M-Line Trolley

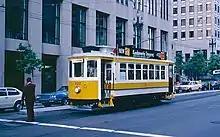
Car 122 running in the 1983 San Francisco Historic Trolley Festival a year before being acquired by MATA

186 was built by the St. Louis Car Co. for Dallas Consolidated Electric Street Railway in 1913. The car served for 43 years in Dallas before being retired in 1956, when the streetcar system was abandoned. 186 was stripped of its running gear and electrical wiring and sold to a private individual who used it for a hay barn in far North Dallas. Ed Landrum, one of MATA's founders, acquired the car in 1979 and cosmetically restored it. The Green Dragon was originally displayed in the Texas Sports Hall of Fame in Grand Prairie, Texas. When the museum closed, Landrum removed 186 and donated it to MATA, which restored the Green Dragon to running order in 1989.